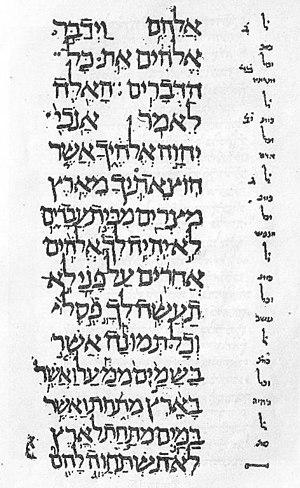
Chavouot, ne pas confondre avec la Pentecôte, est l’une des trois fêtes de pèlerinage du judaïsme, prescrites par la Bible, au cours de laquelle on célèbre le début de la saison de la moisson du blé et, dans la tradition rabbinique, le don de la Torah sur le mont Sinaï.